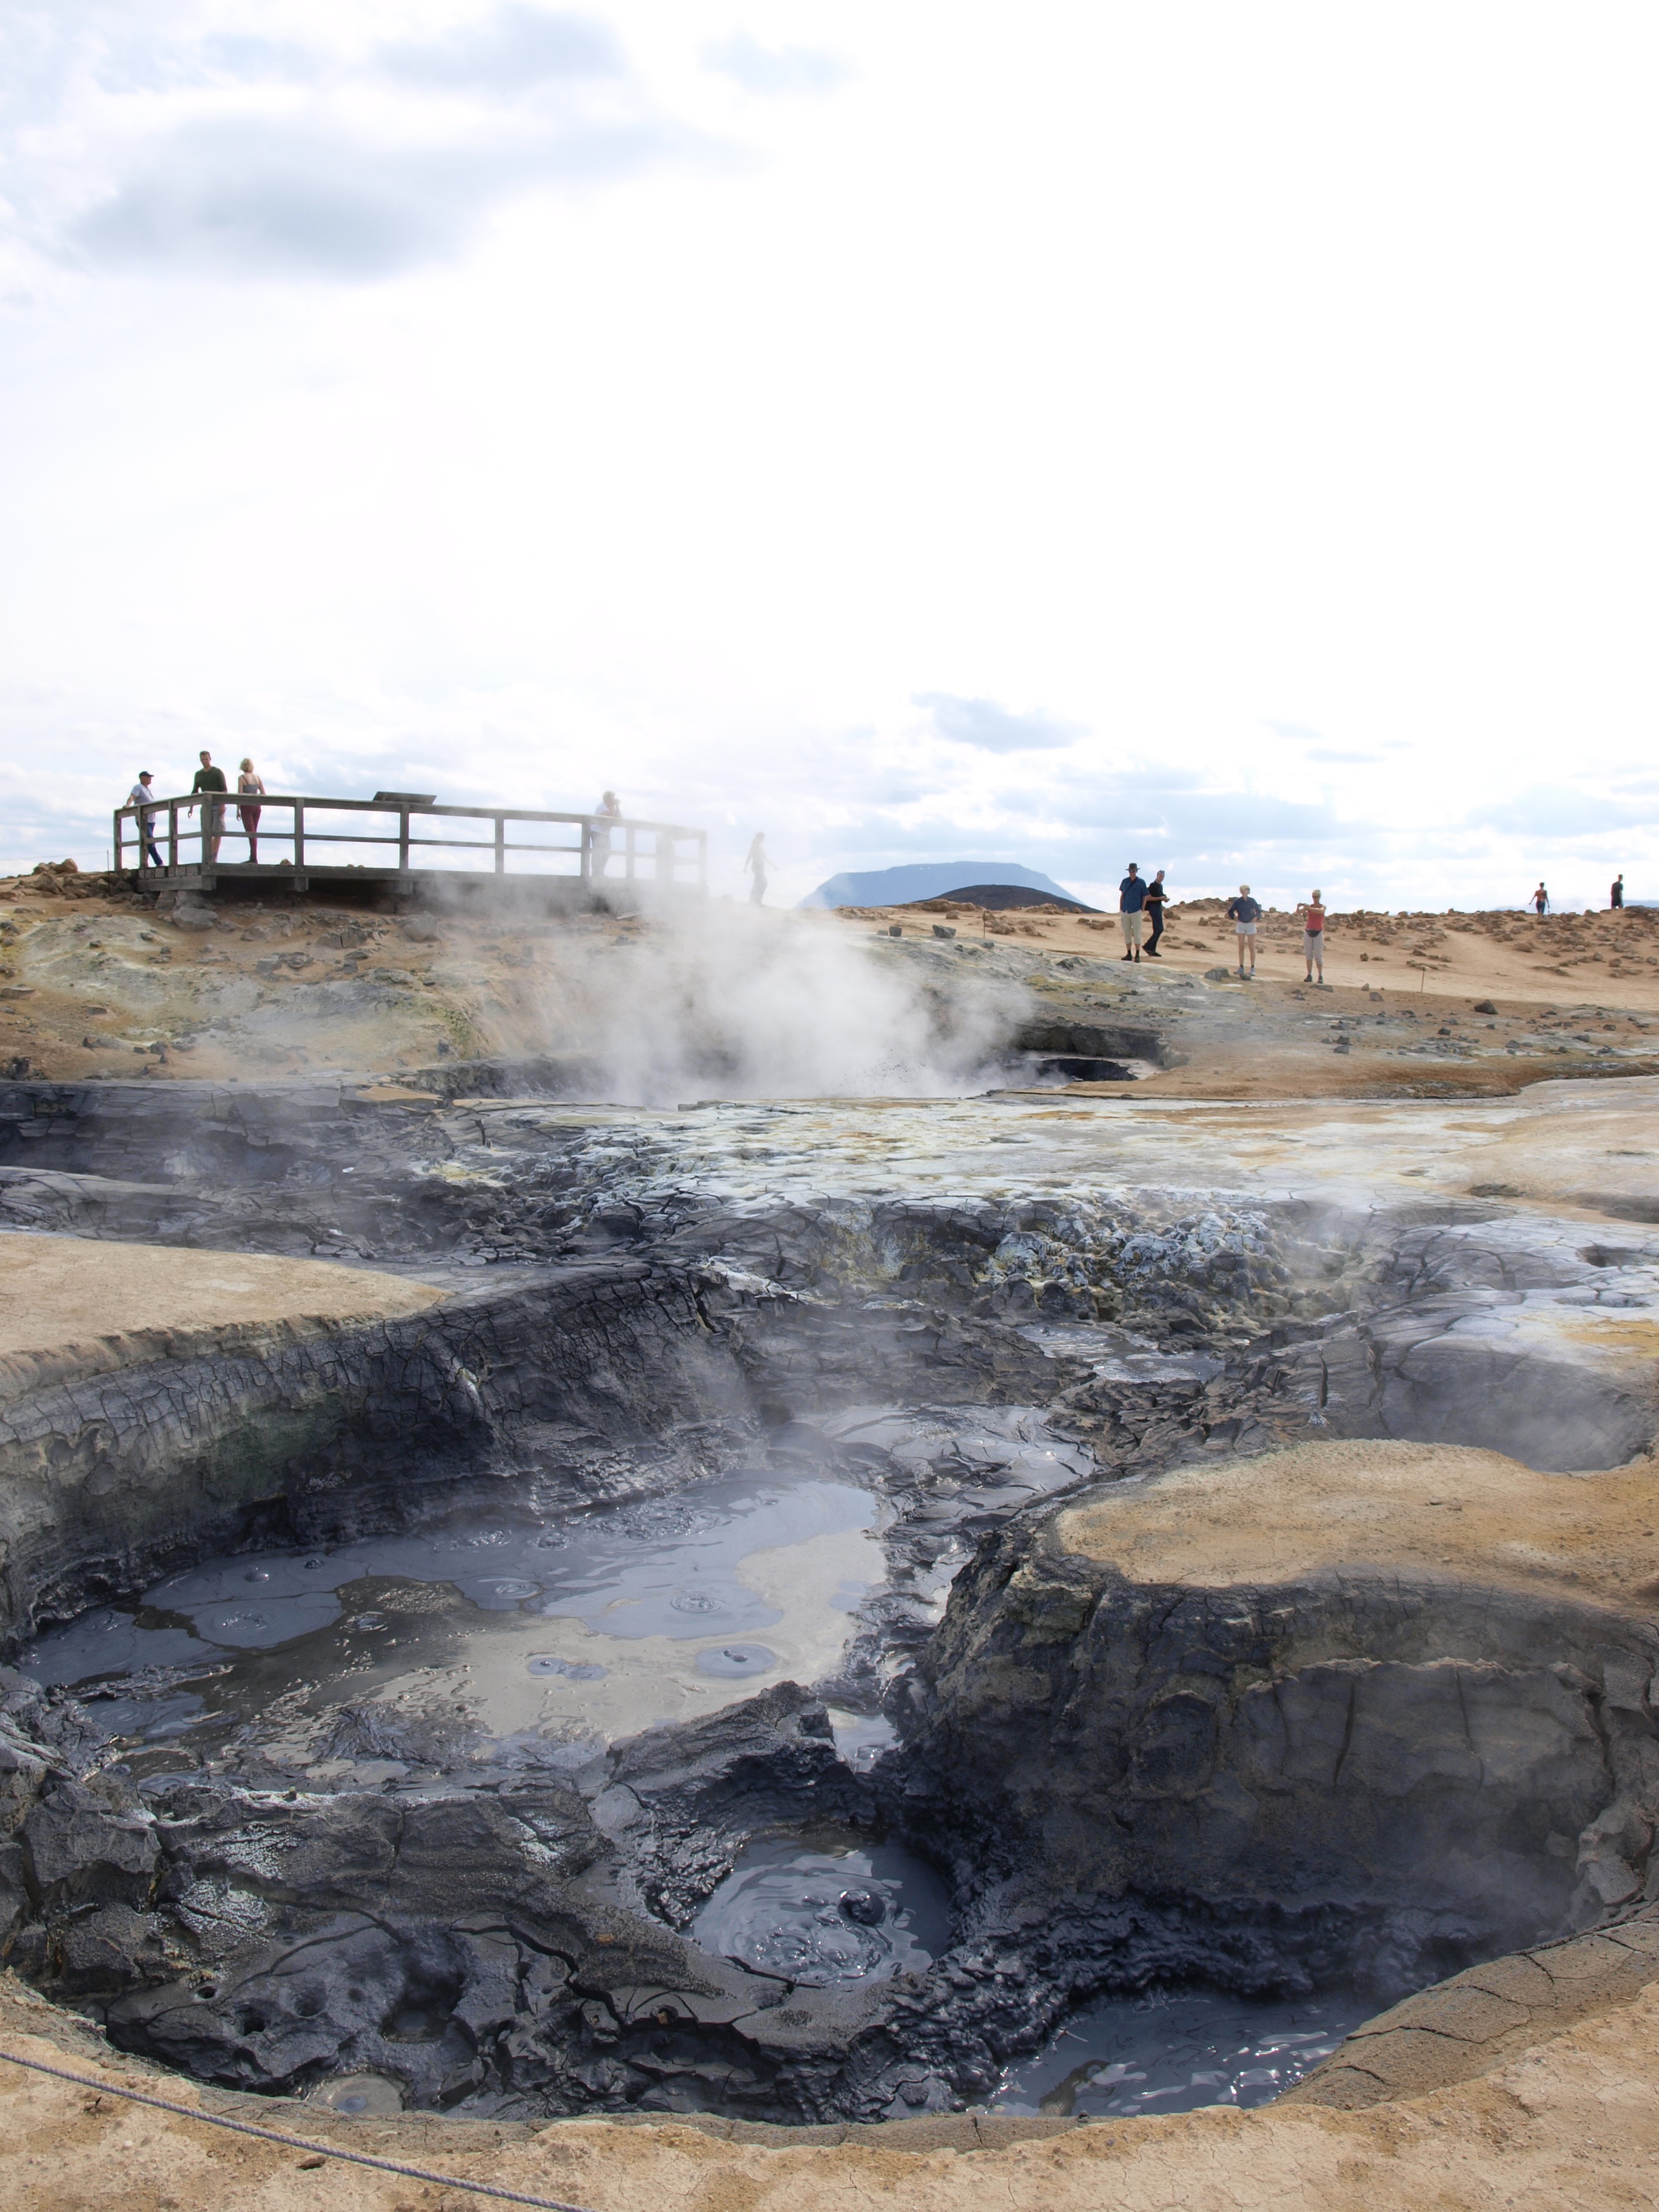
landscape, sea, coast, volcano, iceland, material, body of water, geology, geyser, landform, thermal spring